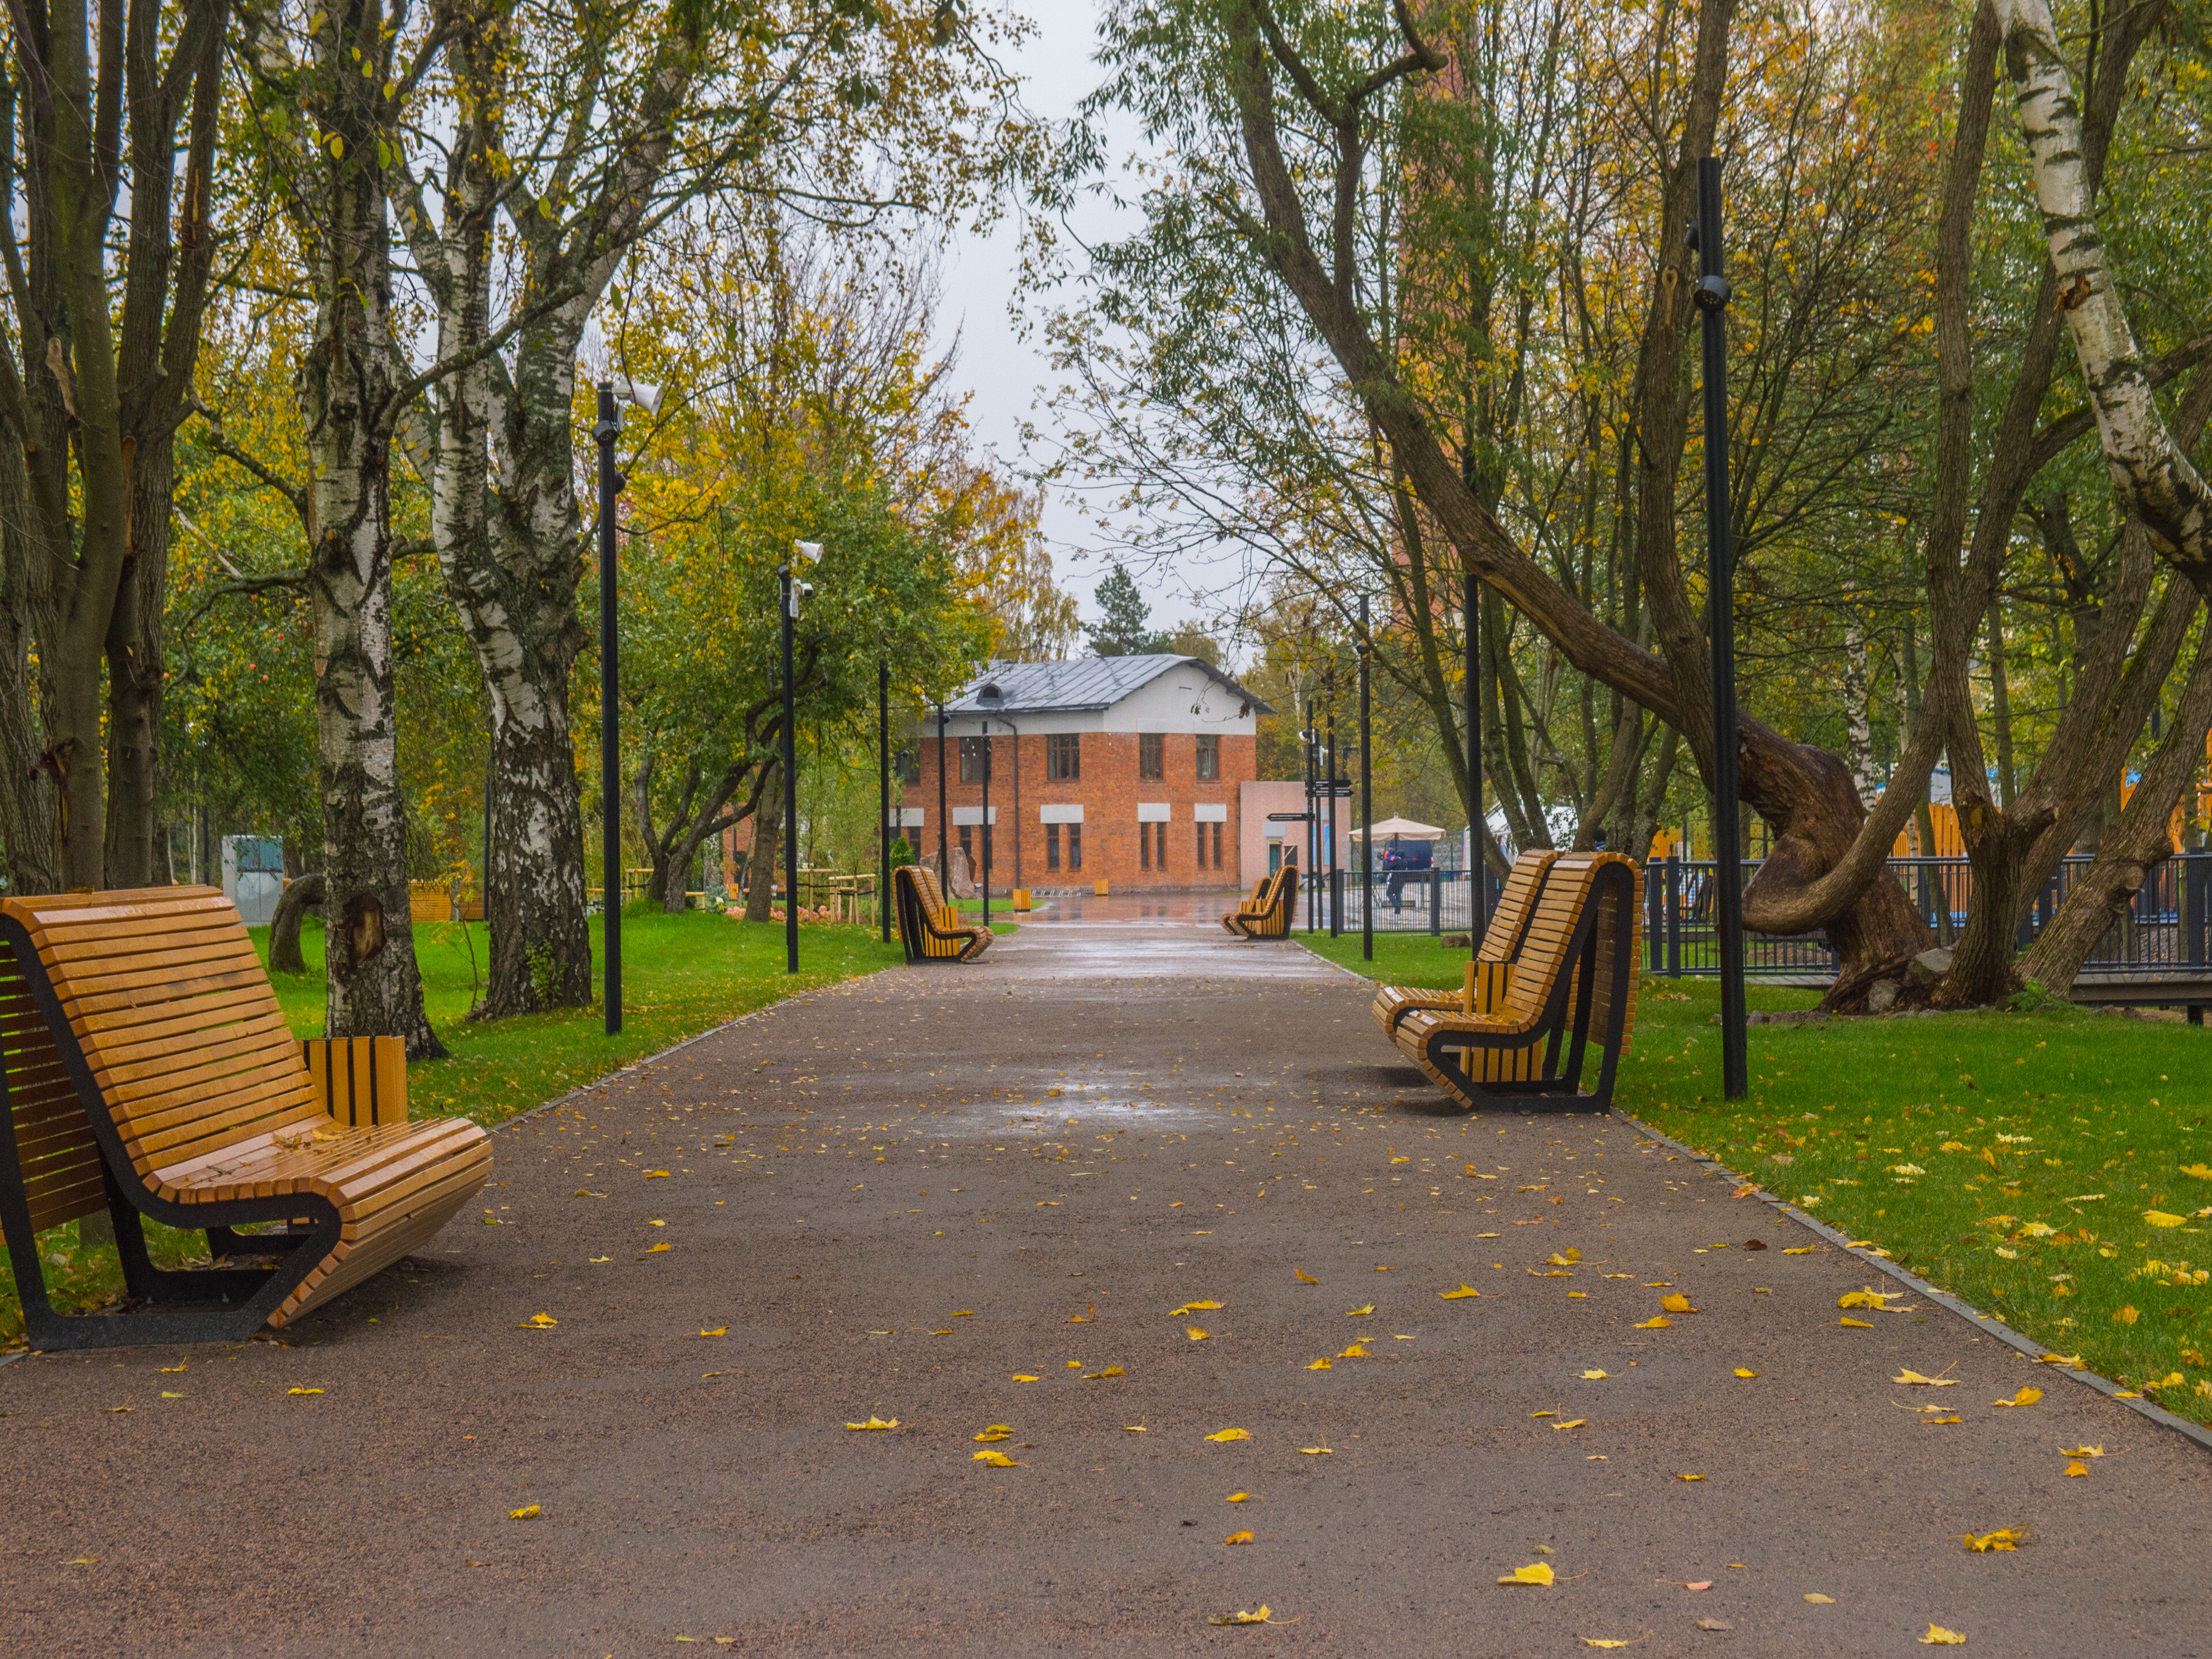
image, leaf, tree, yellow, property, autumn, state park, public space, grass, botany, park, woody plant, bench, home, real estate, house, estate, road surface, plant, spring, road, furniture, walkway, leisure, woodland, deciduous, building, asphalt, architecture, landscape, residential area, sunlight, recreation, forest, grove, driveway, city, national park, trail, street, nonbuilding structure